Mikhail Bulgakov

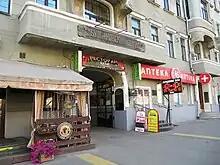
Bulgakov House in Moscow. Bulgakov's novel "Master and Margarita" was written here.

Mikhail Bulgakov was born on in Kiev, Kiev Governorate of the Russian Empire, at 28 Vozdvishenskaya Street, into a Russian family, and baptized on . He was the oldest of the seven children of a state councilor, a professor at the Kiev Theological Academy, as well as a prominent Russian Orthodox essayist, thinker and translator of religious texts. His mother was Varvara Mikhailovna Bulgakova ("nee" Pokrovskaya), a former teacher at a women's gymnasium. The academician Nikolai Petrov was his godfather, while his godmother was his paternal grandmother, Olympiada.